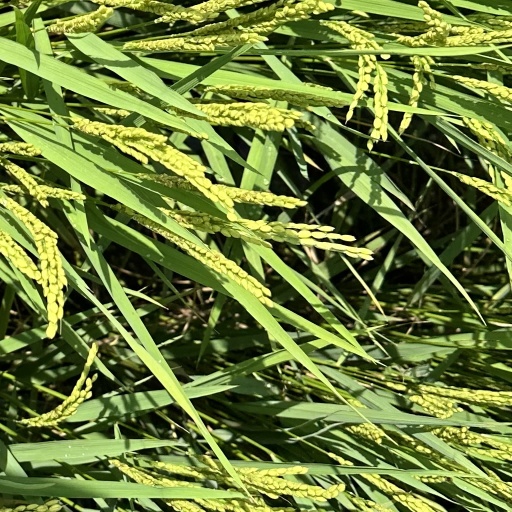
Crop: rice